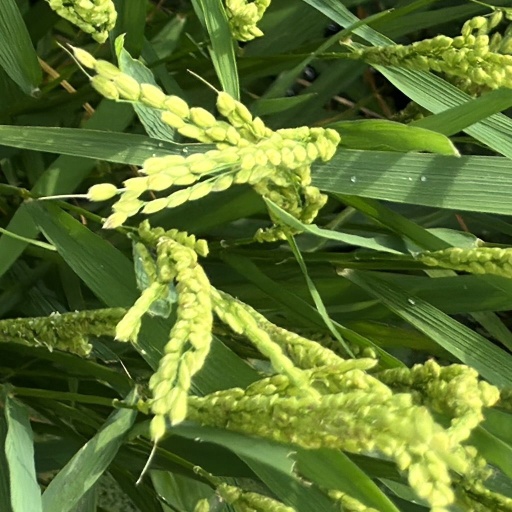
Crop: rice